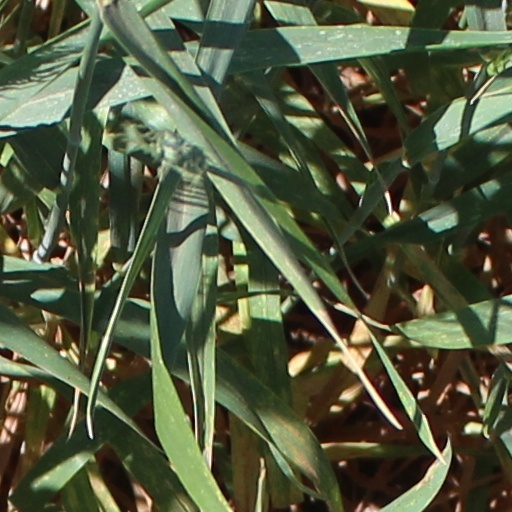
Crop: wheat